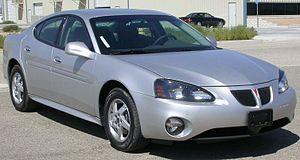
La Pontiac Grand Prix est une automobile produite par la division Pontiac de General Motors. Introduite sur le marché en 1962 en tant que « voiture de luxe », dérivée de la LeMans, le nom de Grand Prix a ensuite été utilisé pour les voitures de taille moyenne ou mid-size à connotation luxueuse de la marque. Les moteurs disponibles en 1980 sont un V6 de 3,8 L, un V8 de 4,3 L et un V8 de 5,7 L diesel, tous partagés avec la Pontiac LeMans.